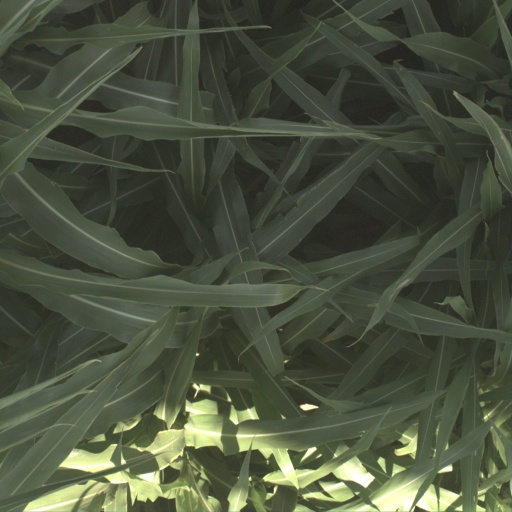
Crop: sorghum